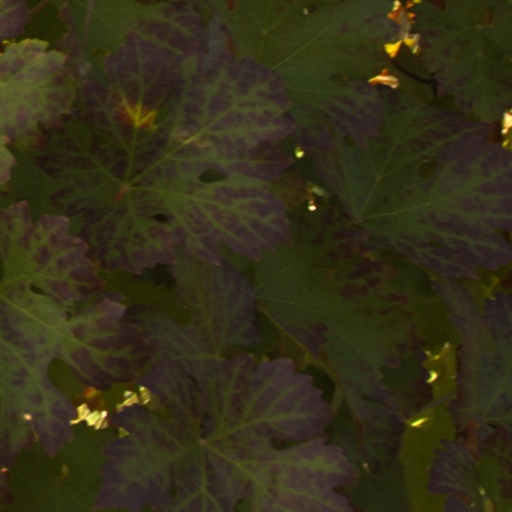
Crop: grape